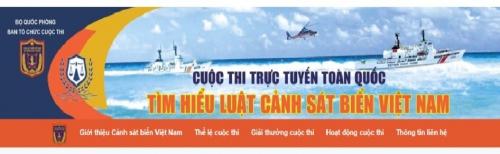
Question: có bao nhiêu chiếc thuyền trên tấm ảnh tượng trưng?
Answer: hai chiếc thuyền